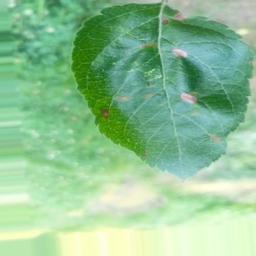
Label: Alternaria